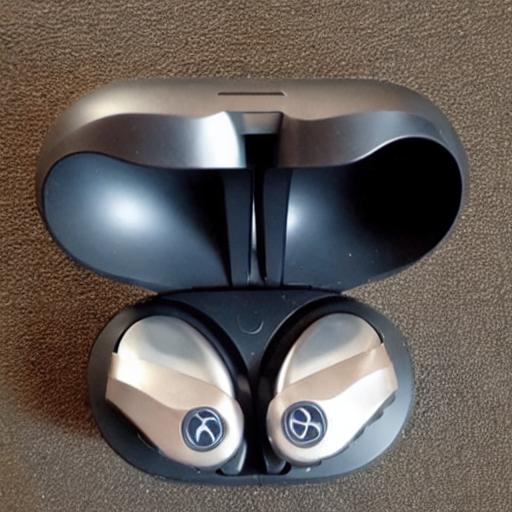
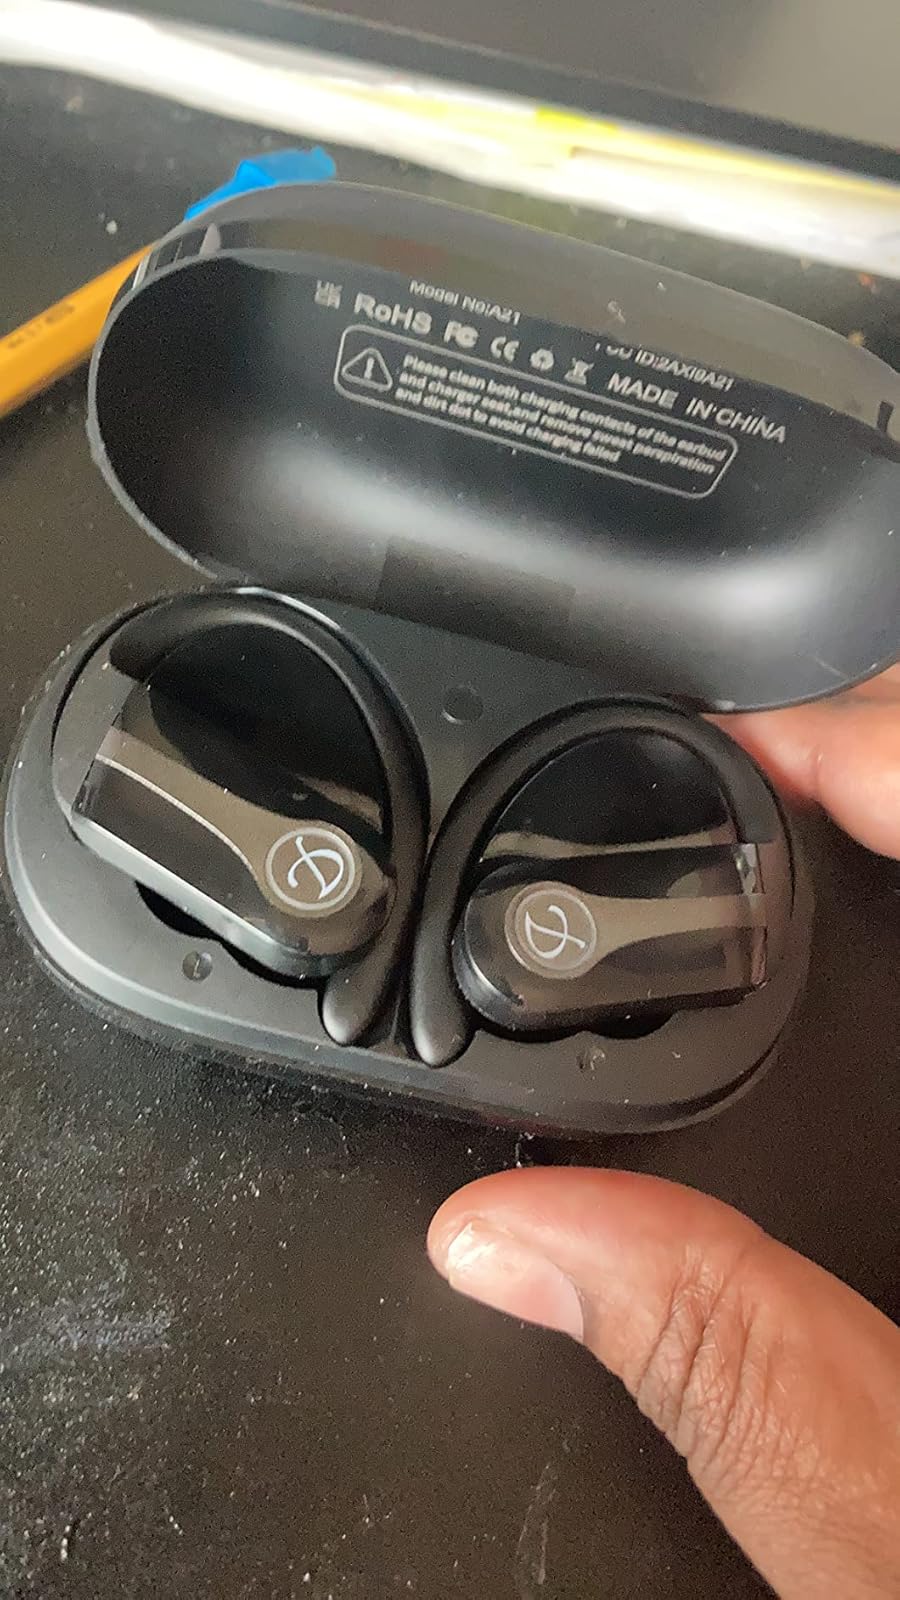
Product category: earbuds
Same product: no